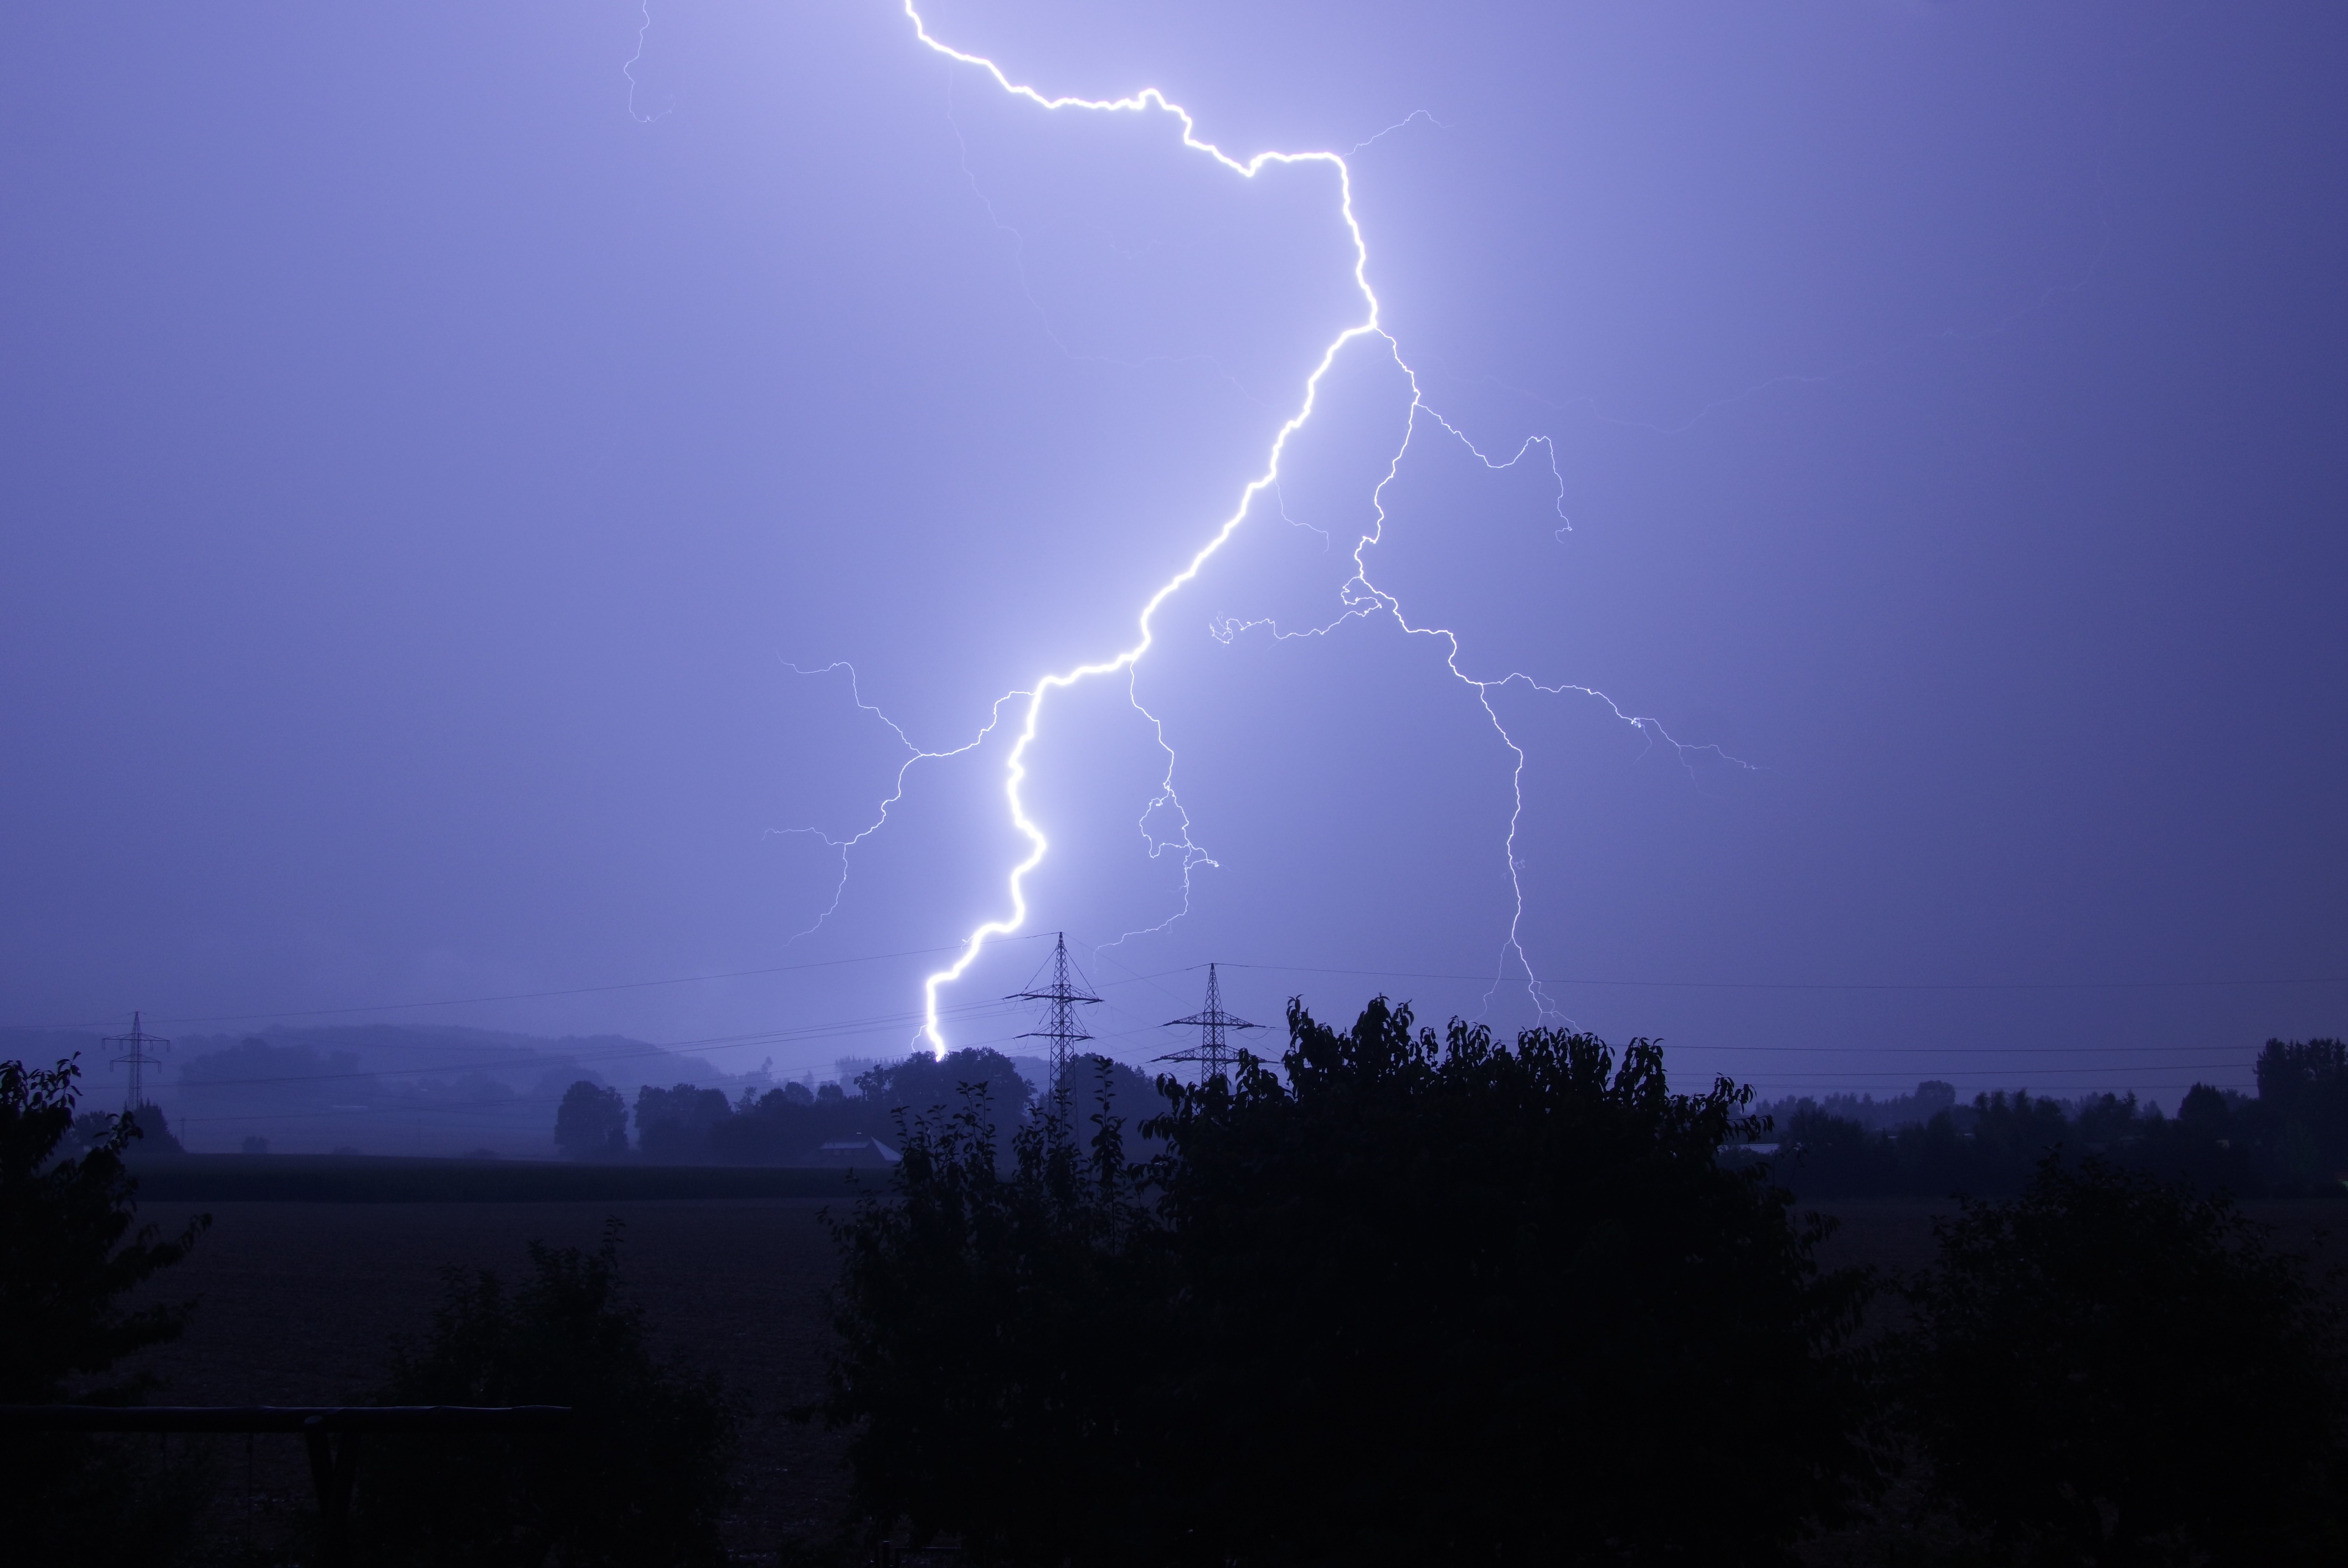
sky, night, atmosphere, weather, electricity, lightning, thunder, flash, thunderstorm, forward